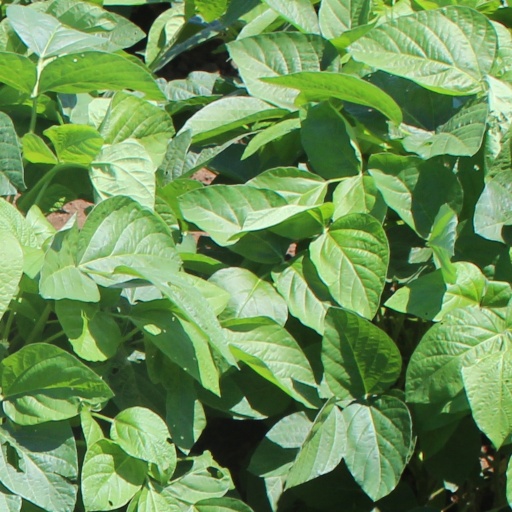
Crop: soybean